New York State Route 111

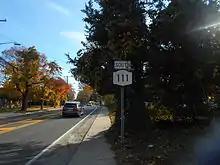
NY 111 approaching the southern terminus at NY 27A in Islip

NY 111 begins at an intersection with NY 27A (Main Street) in the town of Islip. The route proceeds north through the hamlet of Islip along the two-lane Islip Avenue, passing through a short residential stretch ahead of an intersection with CR 50 (Union Boulevard). NY 111 soon crosses the nearby Montauk Branch of the Long Island Rail Road just east of the Islip station, from where it continues north past various businesses and residences. As the road heads northward, it intersects with Bittermint Street, a connector to NY 27 (Sunrise Highway) eastbound. After crossing over NY 27, the route intersects with a ramp serving the westbound lanes and Islip Boulevard, which connects NY 27 westbound to NY 111.